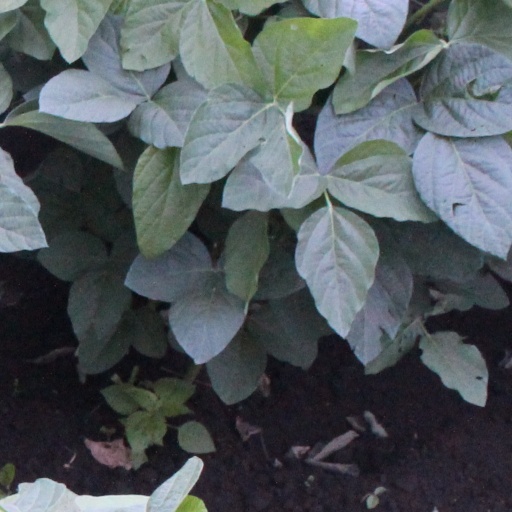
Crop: soybean